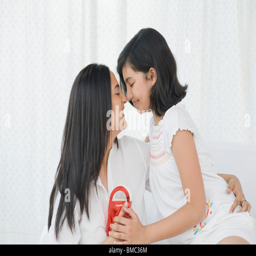
girl giving a present to her mother